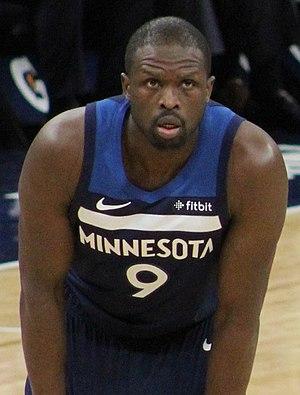
Luol Deng est un joueur professionnel anglo-soudanais de basket-ball. Il évoluait en NBA au poste d'ailier.